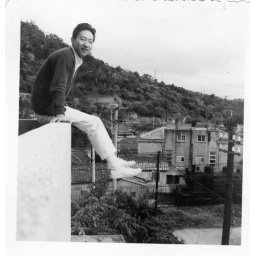
Pete teetering on the 3rd floor wall around apartment, Notice the steam engine's timely arrival on the scene, at his feet.